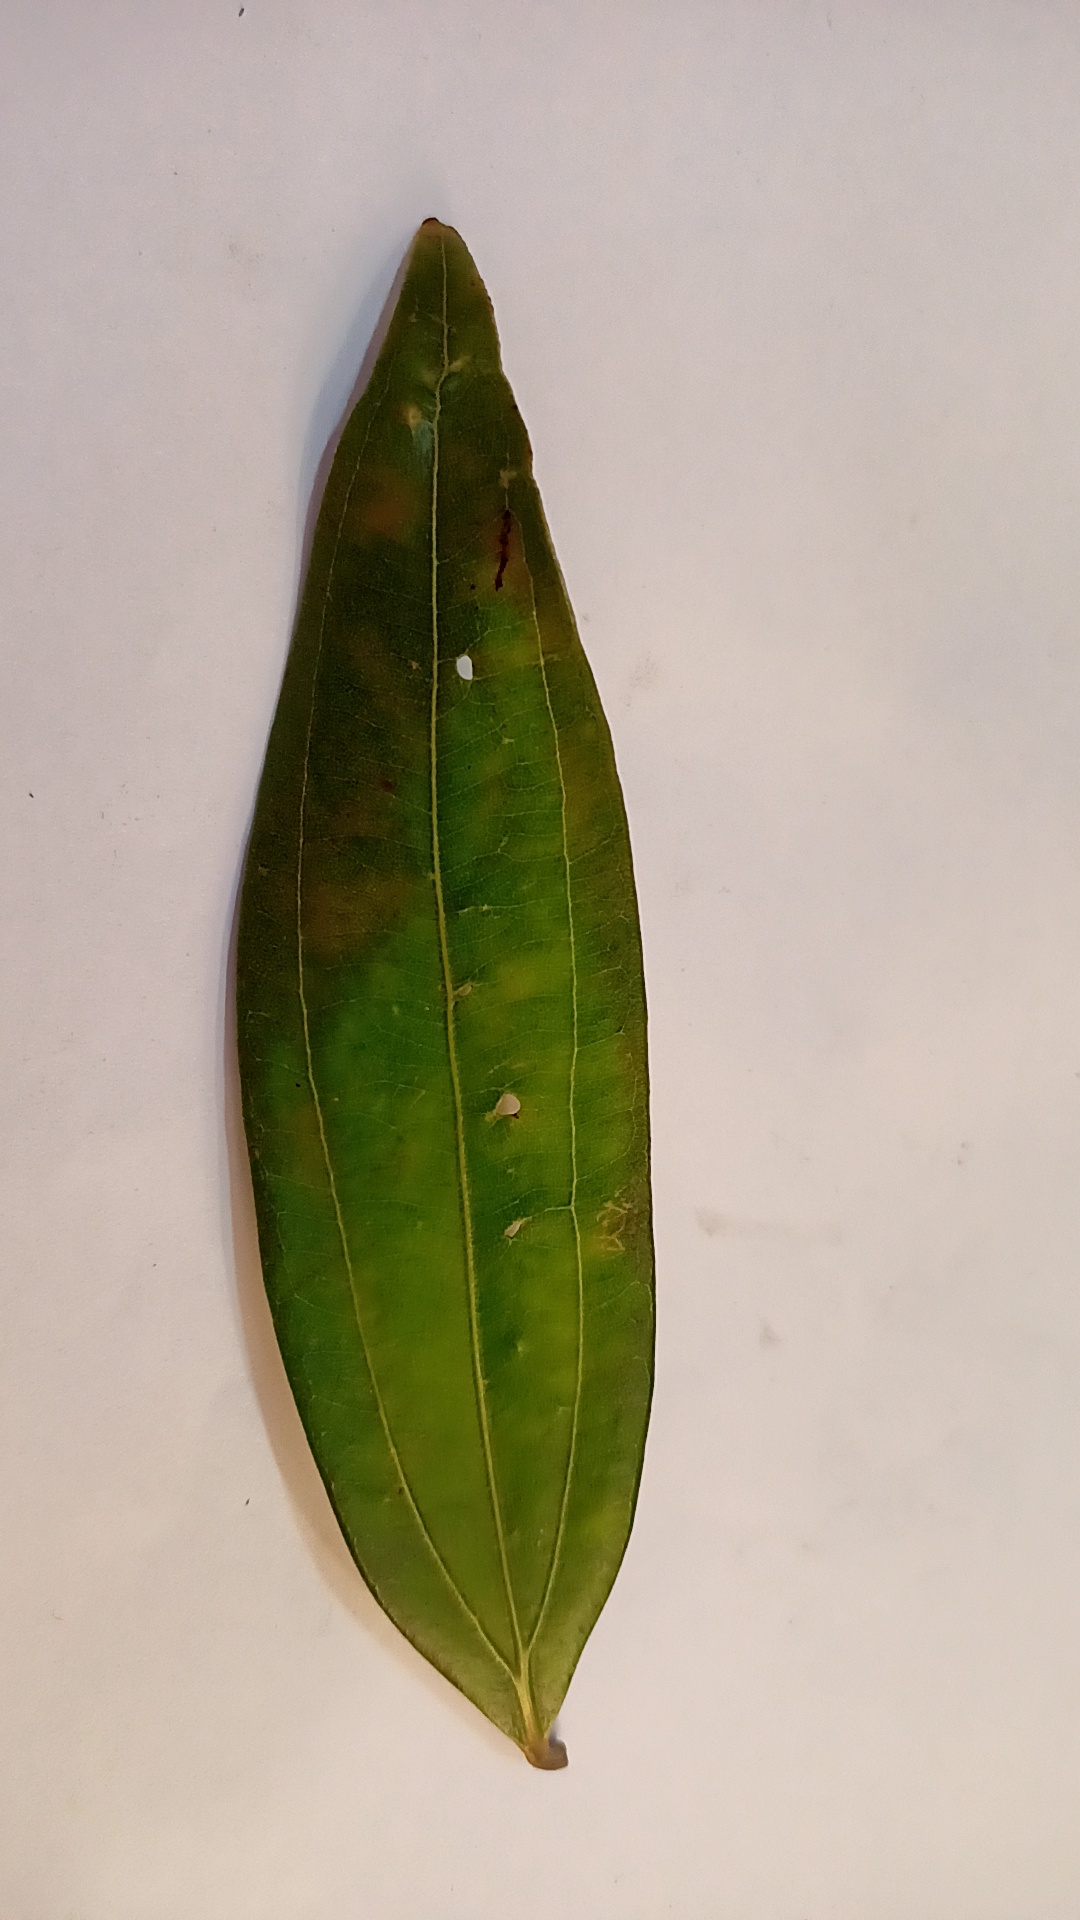
Label: Disease